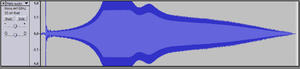
Piste audio du fichier larsen.ogg.
L'effet Larsen est un phénomène physique de rétroaction acoustique involontaire observé dès les débuts de la téléphonie et décrit par le physicien danois Søren Larsen. Il se désigne en anglais par feedback signifiant plus généralement « rétroaction, réaction, action en retour, bouclage ».